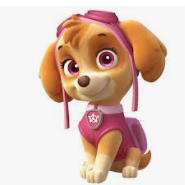
Portrait style: Cartoon Portrait